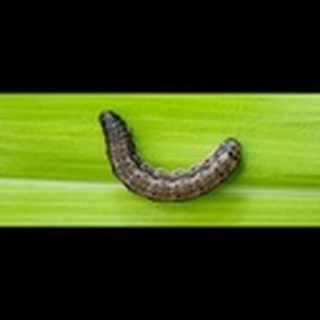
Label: cotton_army_worm